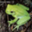
Label: frog